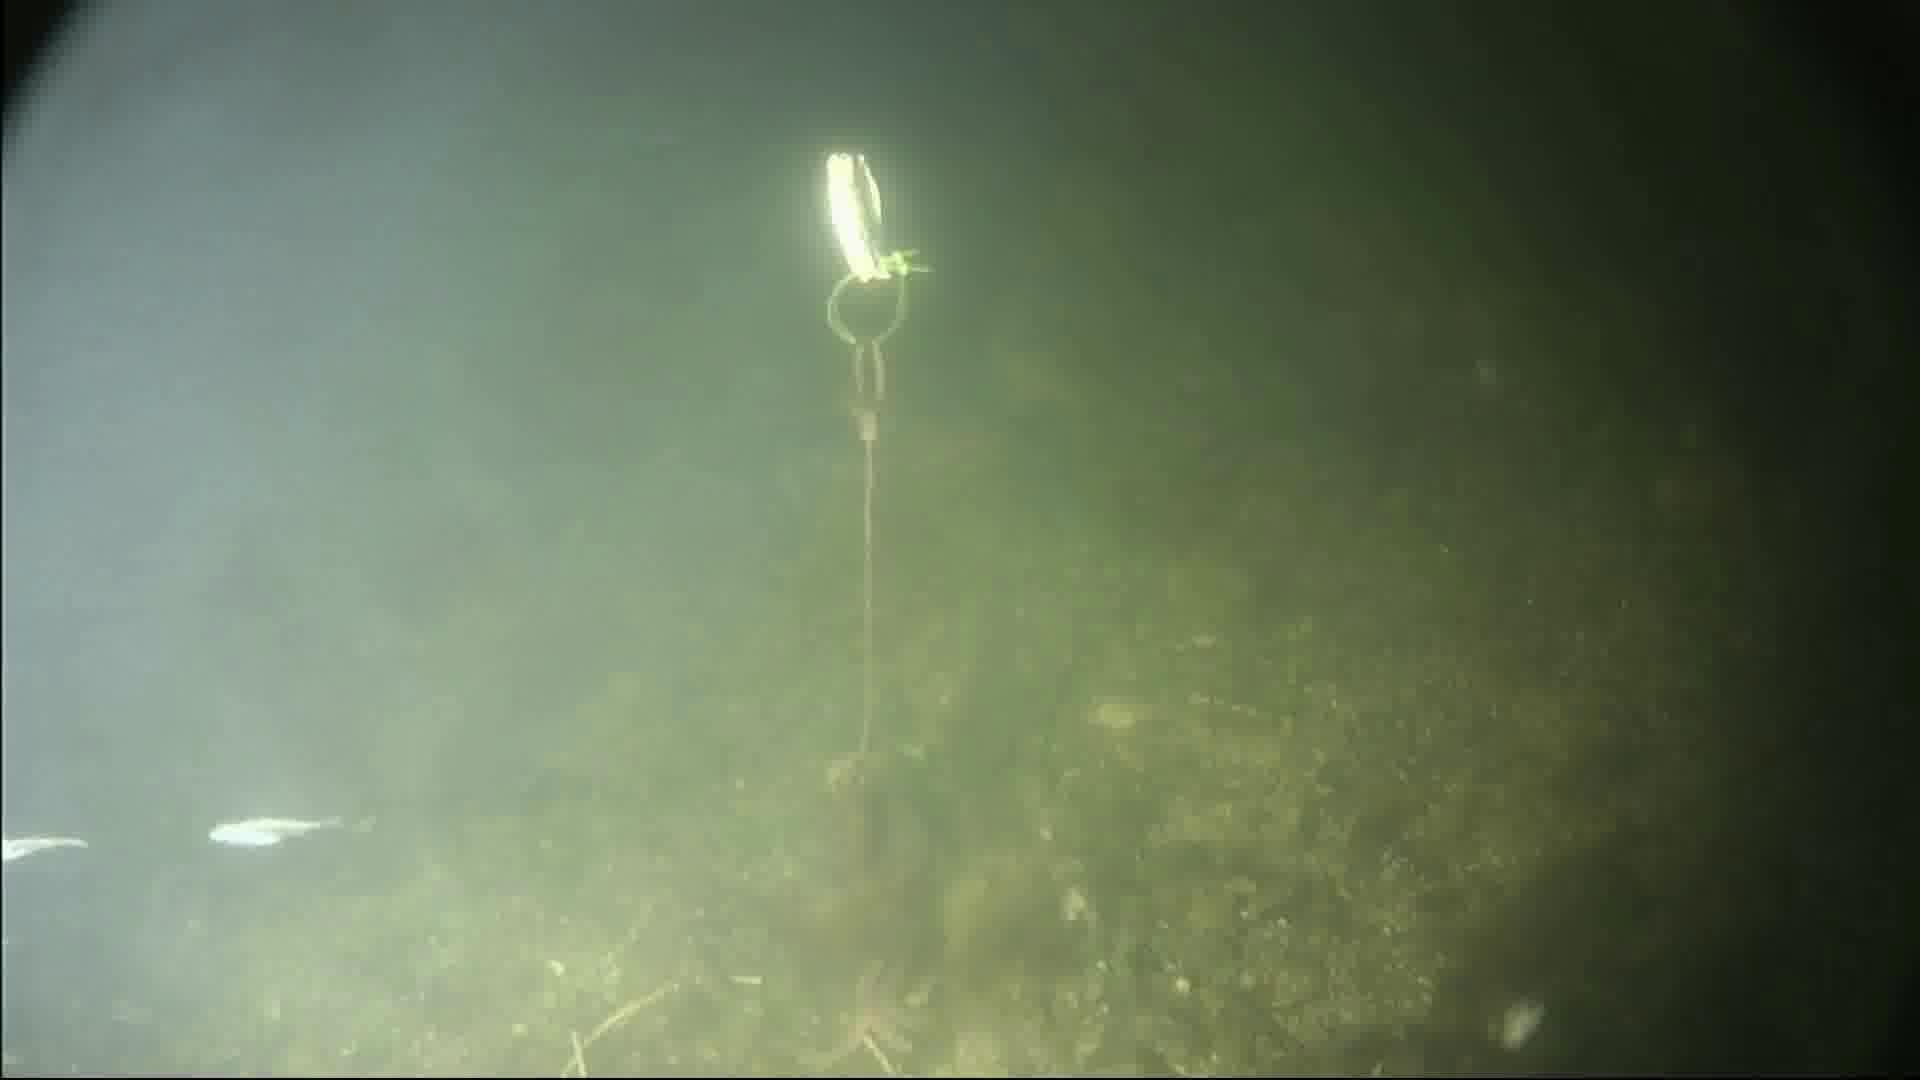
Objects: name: starfish
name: crab
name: small_fish